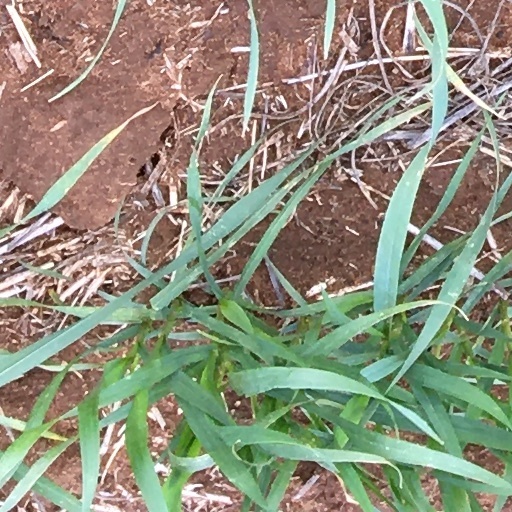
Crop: wheat